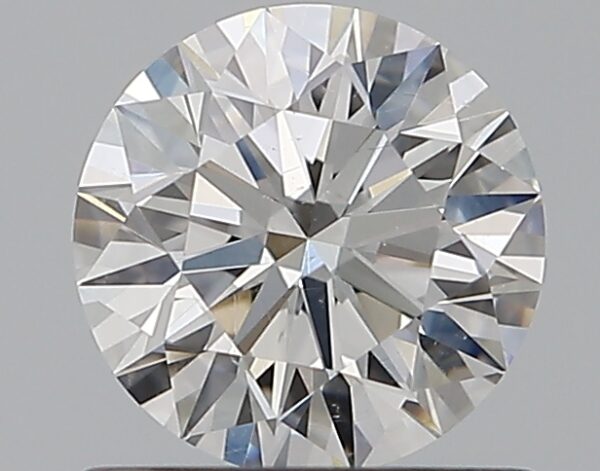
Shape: round
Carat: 0.72
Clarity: SI1
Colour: E
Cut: EX
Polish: EX
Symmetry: EX
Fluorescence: M
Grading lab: GIA
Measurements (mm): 5.76 x 5.78 x 3.56